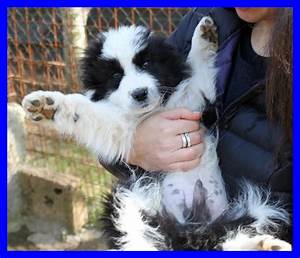
Label: dog